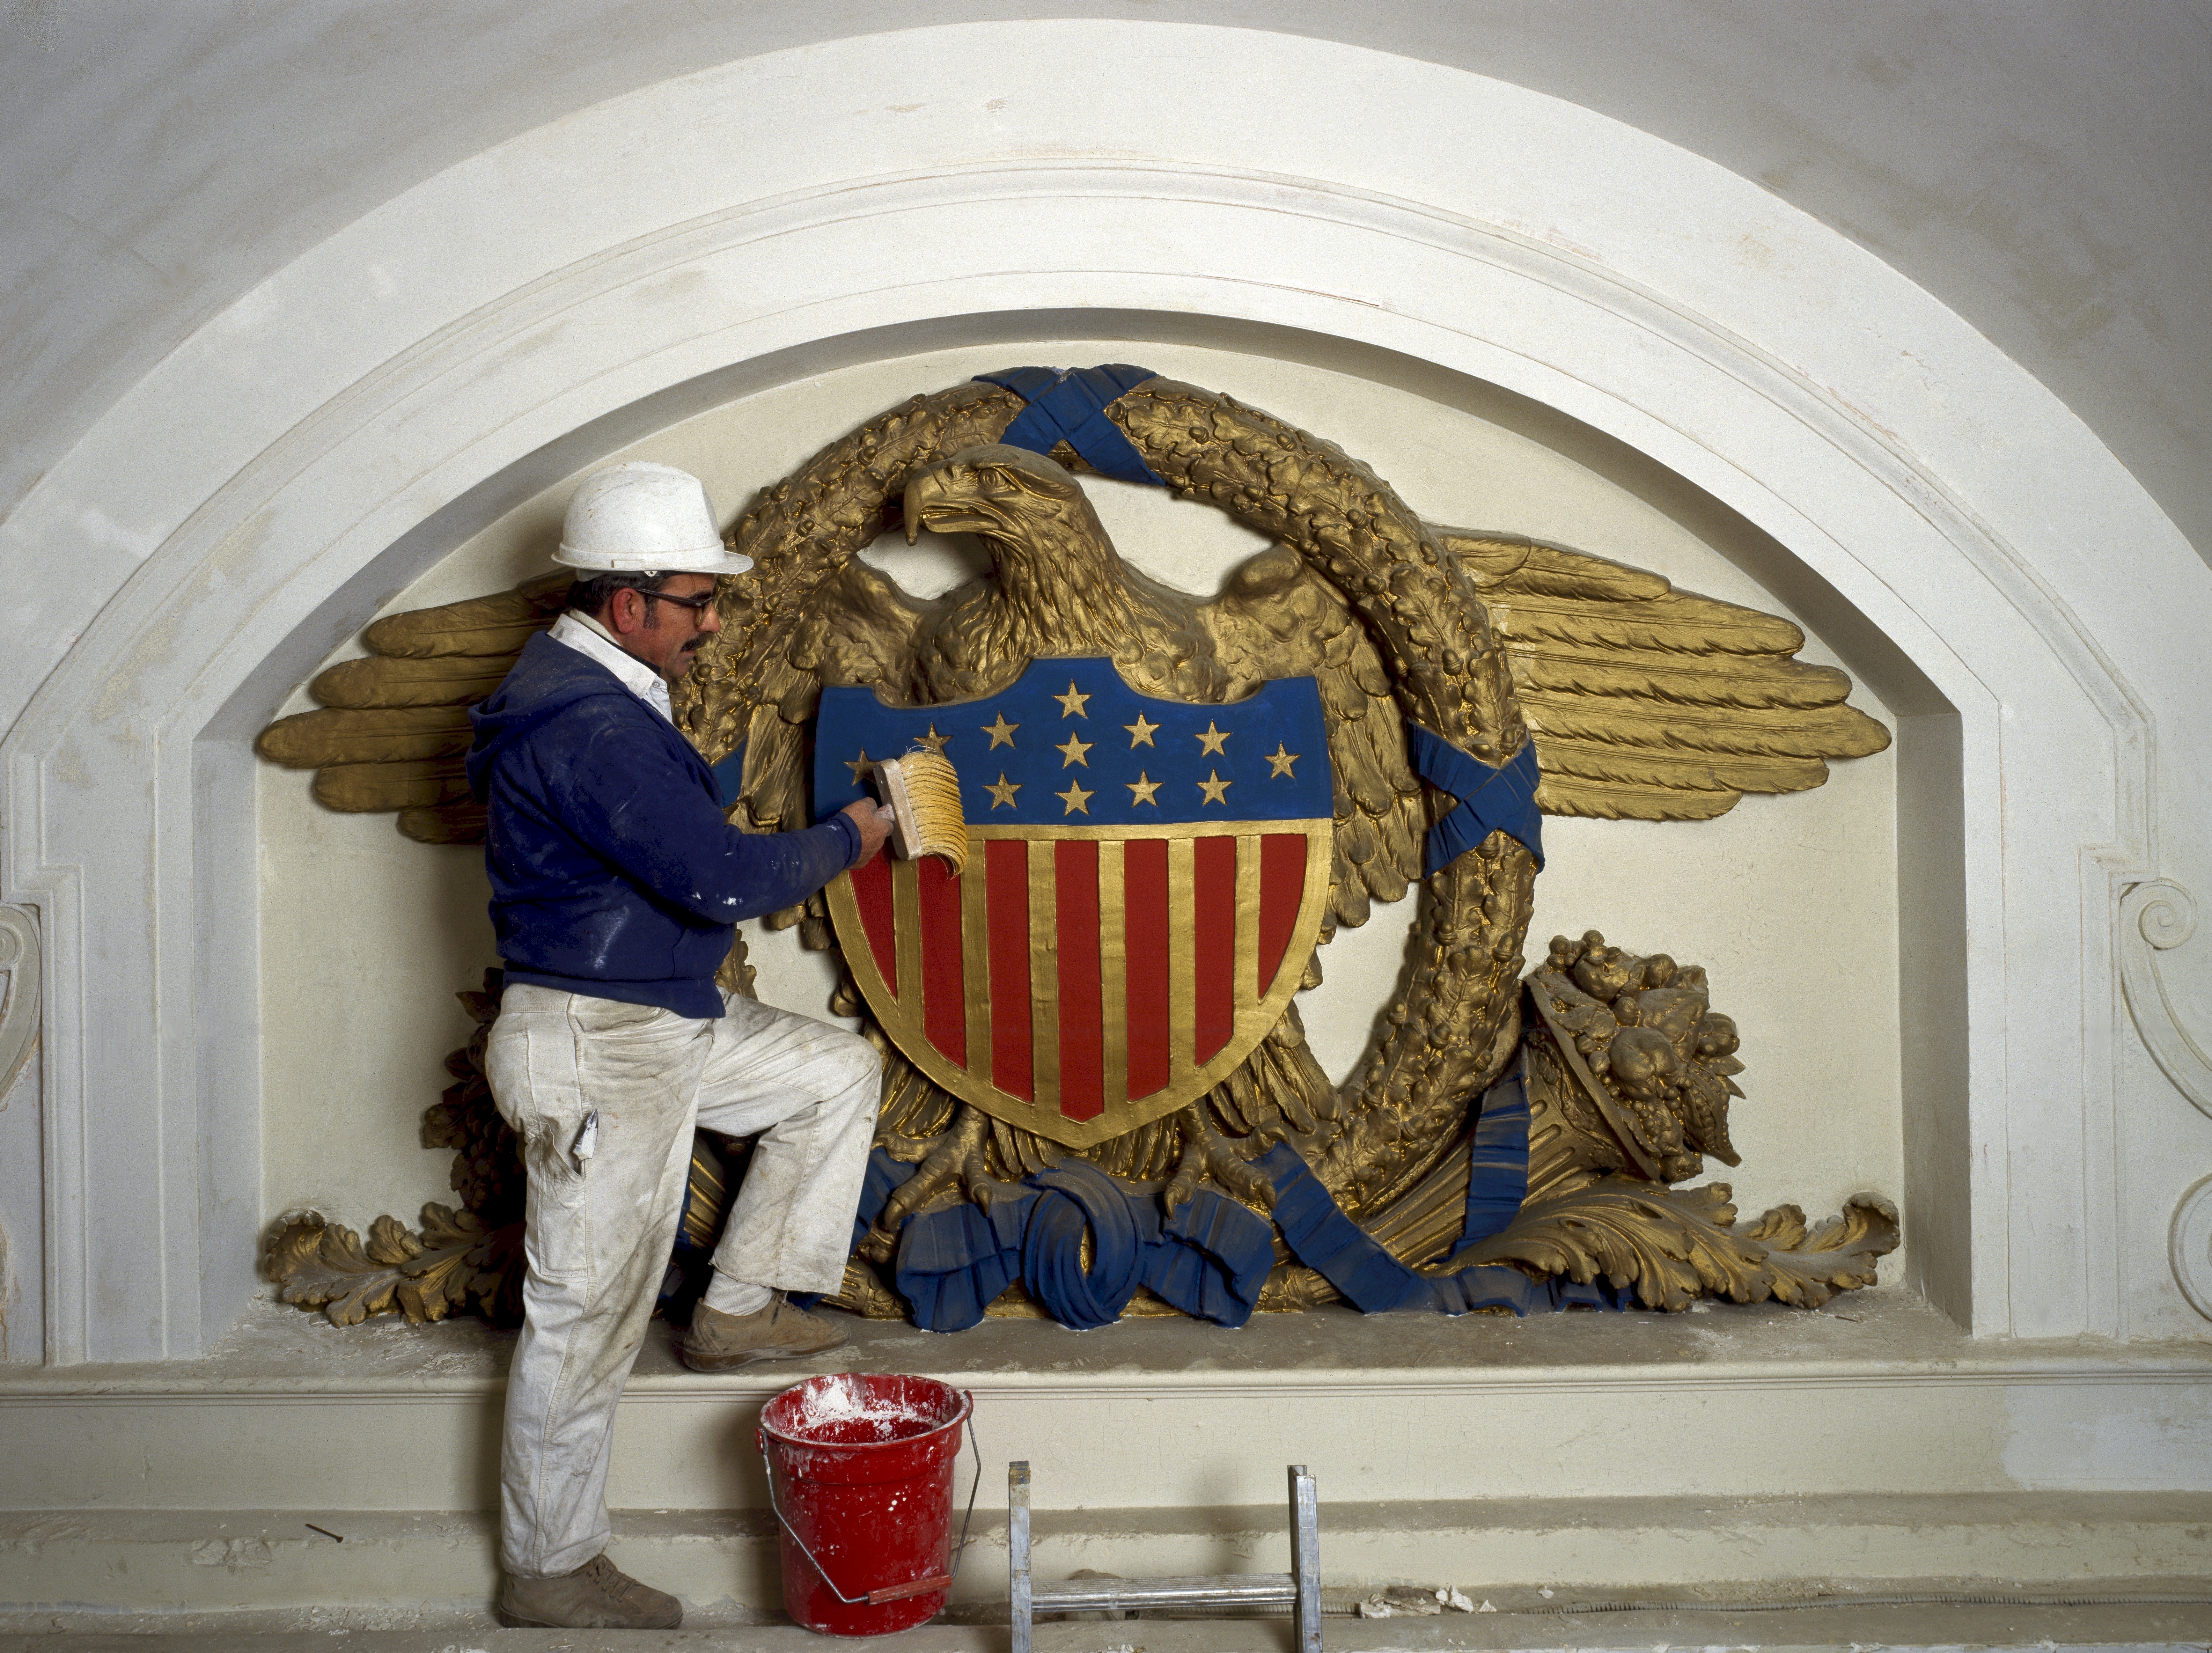
work, architecture, structure, old, construction, religion, professional, historic, washington, dc, worker, art, temple, tourist attraction, carving, labor, job, renovation, restore, contractor, union station, ancient history